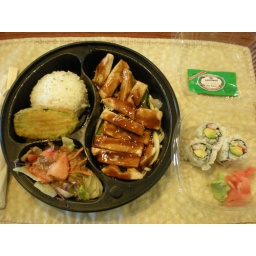
Bento box with chicken teriyaki from Nori Asian Bistro in Washington, DC